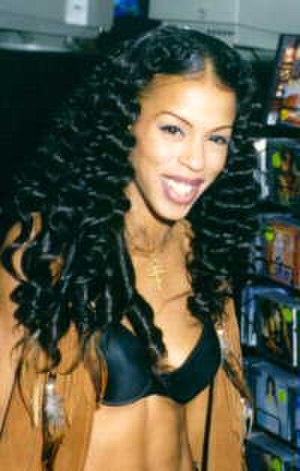
Heather Hunter, née le 1ᵉʳ octobre 1969 dans le Bronx, est une actrice pornographique, chanteuse et artiste peintre américaine.